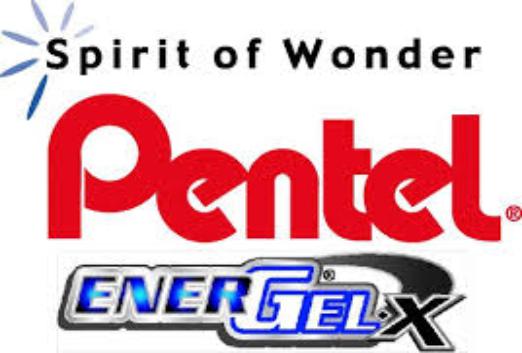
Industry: Necessities